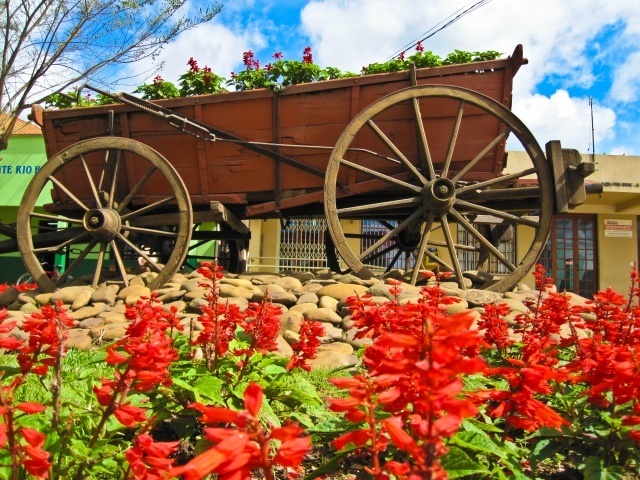
Label: not_food